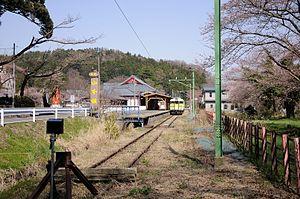
La ligne Yahiko est une ligne ferroviaire exploitée par la East Japan Railway Company, dans la préfecture de Niigata au Japon. Elle relie la gare de Yahiko à Yahiko à la gare de Higashi-Sanjō à Sanjō.